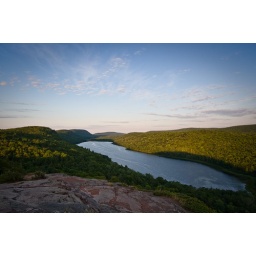
Lake of the Clouds just before sunset. While the sky is nicer, the lake is being shadowed by the mountains. I just couldn't win.